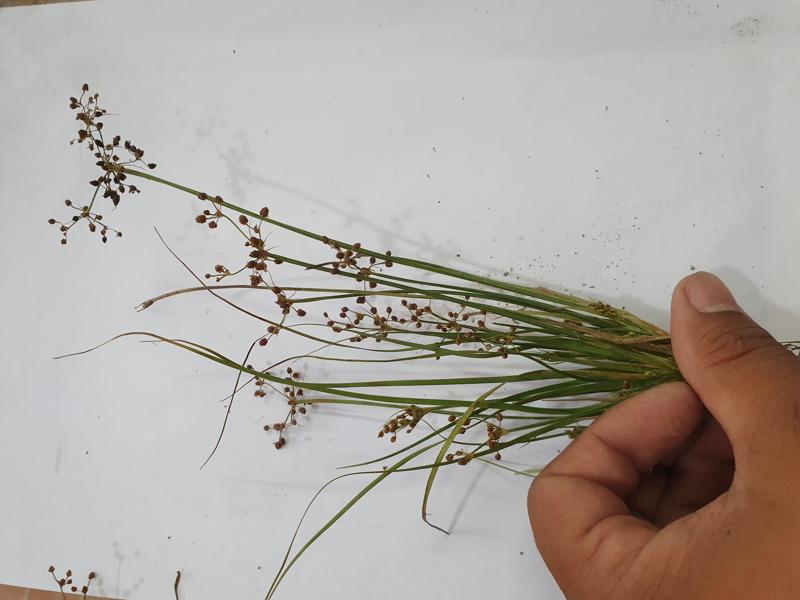
Weed species: Fimbristylis littoralis